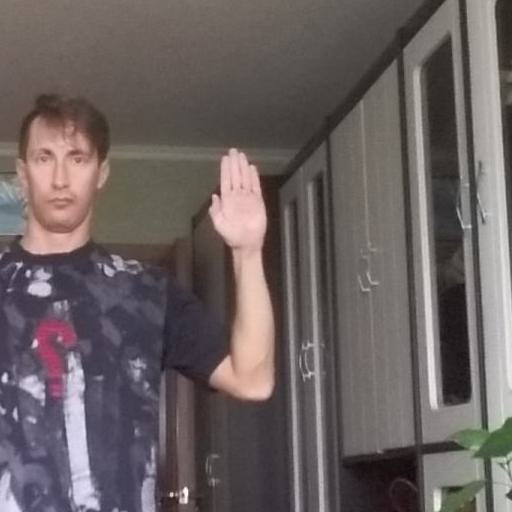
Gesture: stop